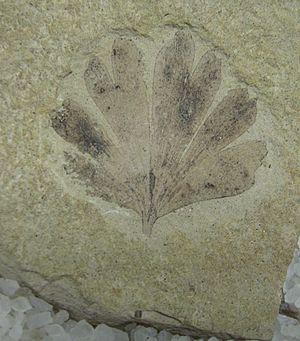
La formation d'Allenby est une formation géologique de roches sédimentaires d'âge Éocène supérieur et moyen située en Colombie Britannique. Elle est constituée de conglomérats, de grès entrelacés de shale et de charbon. Les gisements de charbon contiennent une abondance de fossiles d'insectes, de poissons et de plantes, issus des shales depuis 1877, les plus connus sont ceux de Princeton Chert.